Province of Westphalia

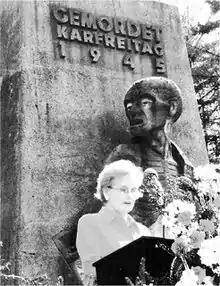
Mahnmal Bittermark memorial for those killed at Bittermark in early 1945.

The majority of the population generally reconciled themselves to the demands of the regime – many of them enthusiastically. The strongest Christian unions in the province hoped to escape from their status as banned free organisations by issuing statements of subservience to the Nazi party and joining the German Labour Front.